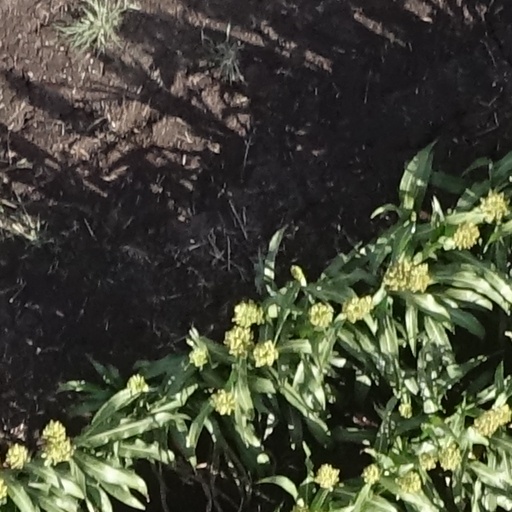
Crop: sorghum